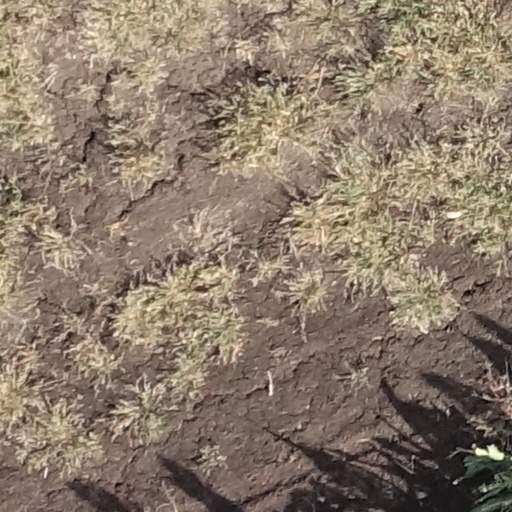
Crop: sorghum